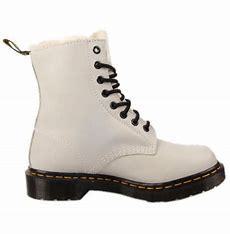
Brand: Dr.
Model: Martens 100